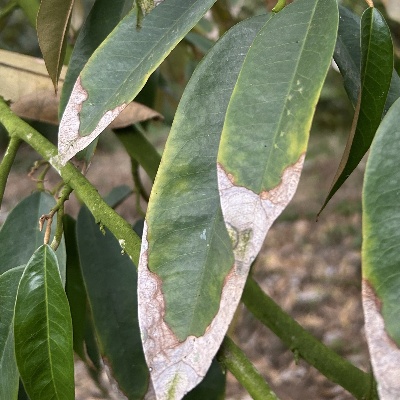
Label: Leaf_Colletotrichum